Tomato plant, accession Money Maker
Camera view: horizontal (90 deg, fisheye); turntable rotation: 30 degrees
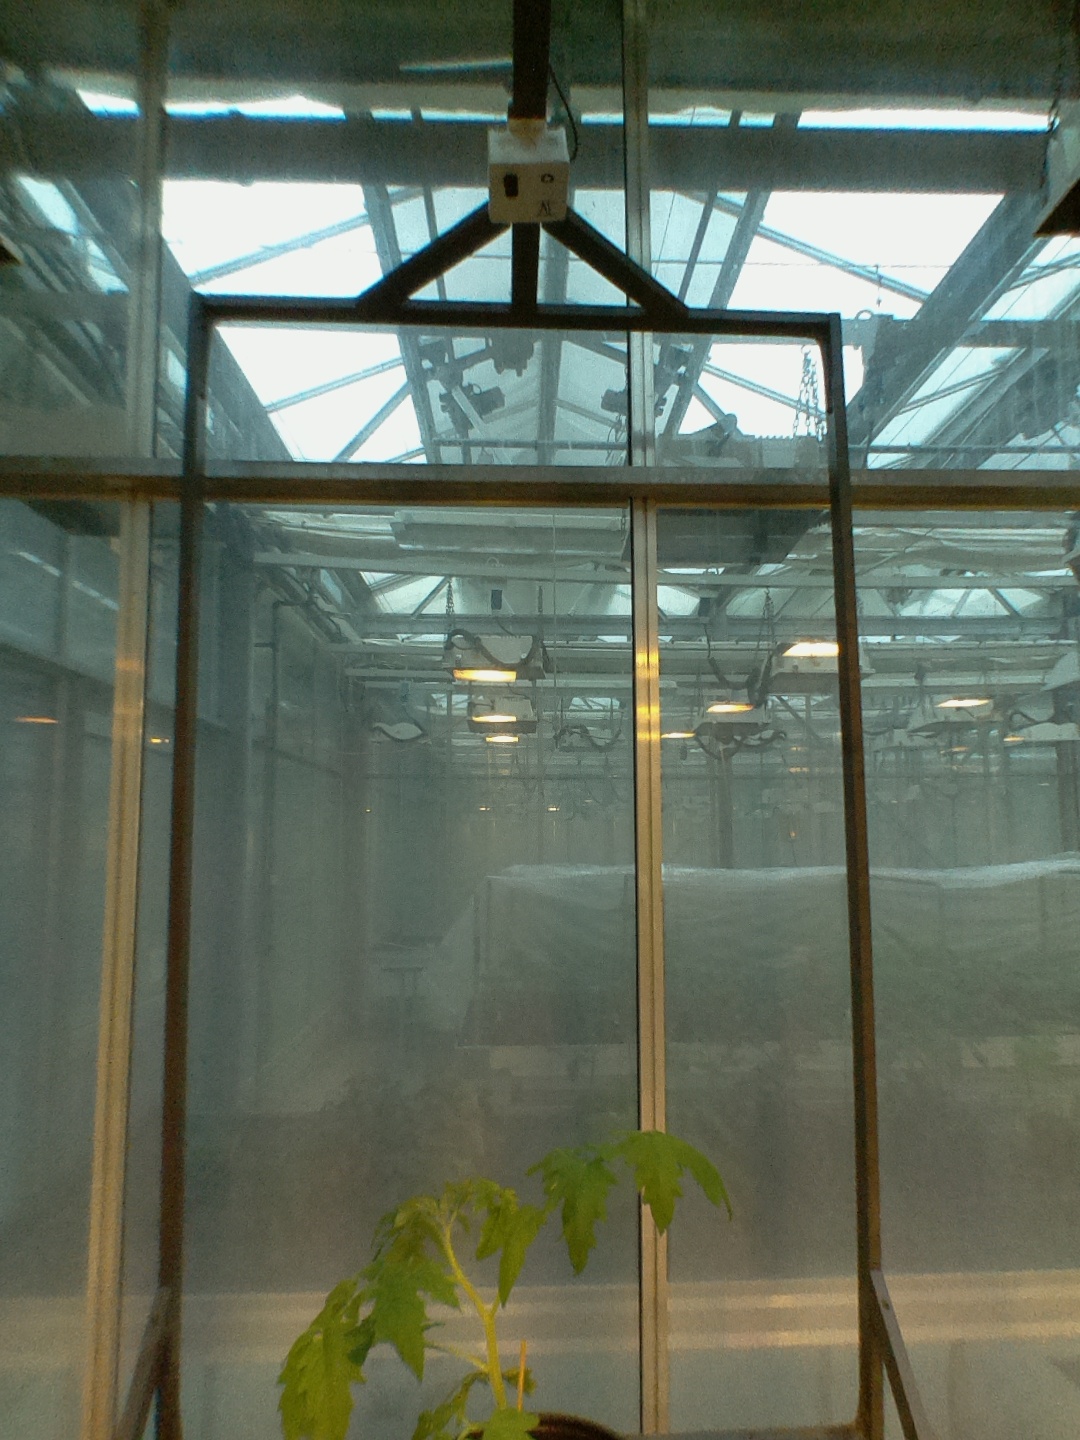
BBCH growth stage 13: 6 of true leaves visible